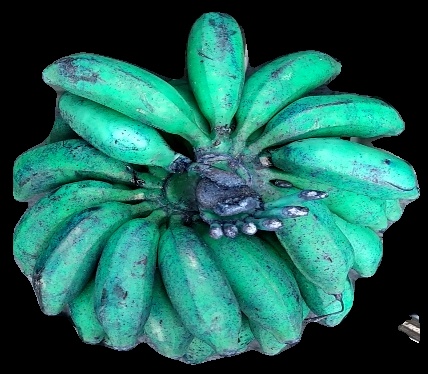
Variety: rasbale
Grade: grade3